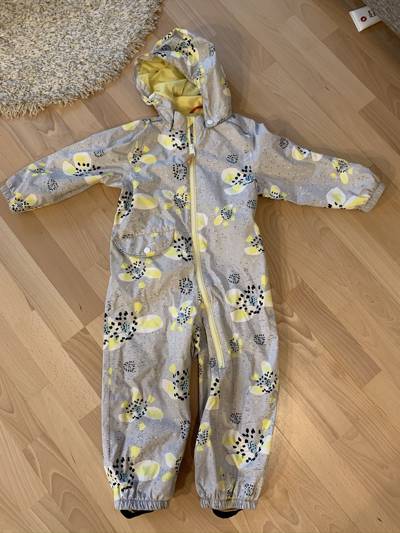
Waste category: clothes